Maximiliano Thous Orts

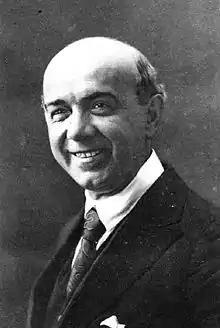
Image taken in 1927

Maximiliano Thous Orts, (1875 - 1947), also known as Maximilià Thous i Orts, was a Spanish journalist, writer, filmmaker, and playwright.